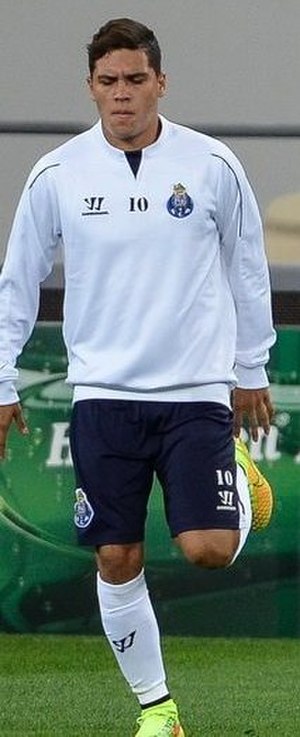
Juan Fernando Quintero
Juan Fernando Quintero Paniagua er en colombiansk fodboldspiller. Han spiller hos River i Argentina, udlejet fra FC Porto. Han har tidligere spillet for blandt andet Envigado og Atlético Nacional i sit hjemland, samt for Pescara i Italien.